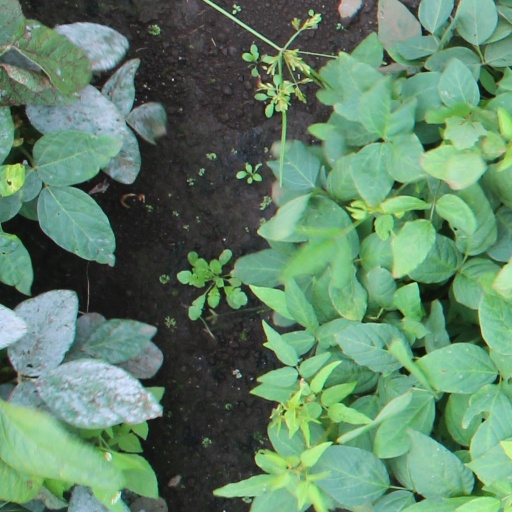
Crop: soybean